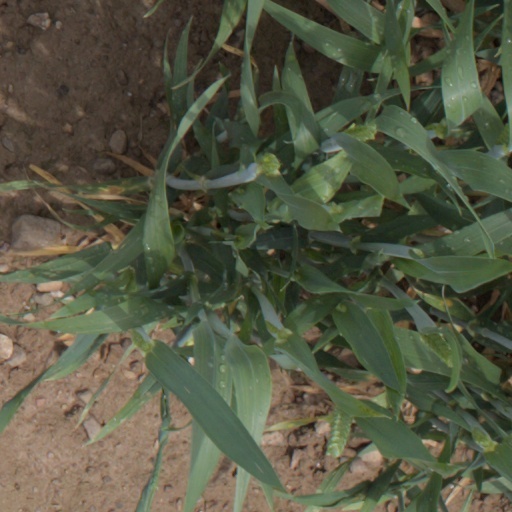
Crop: wheat